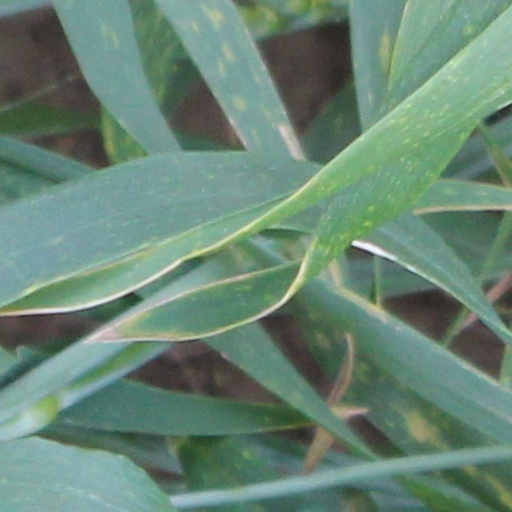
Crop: wheat